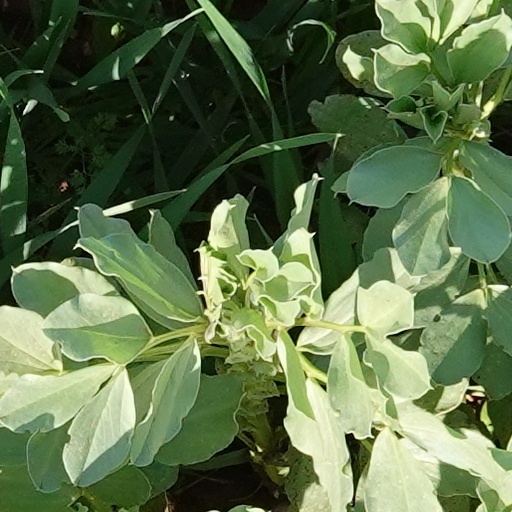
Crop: wheat